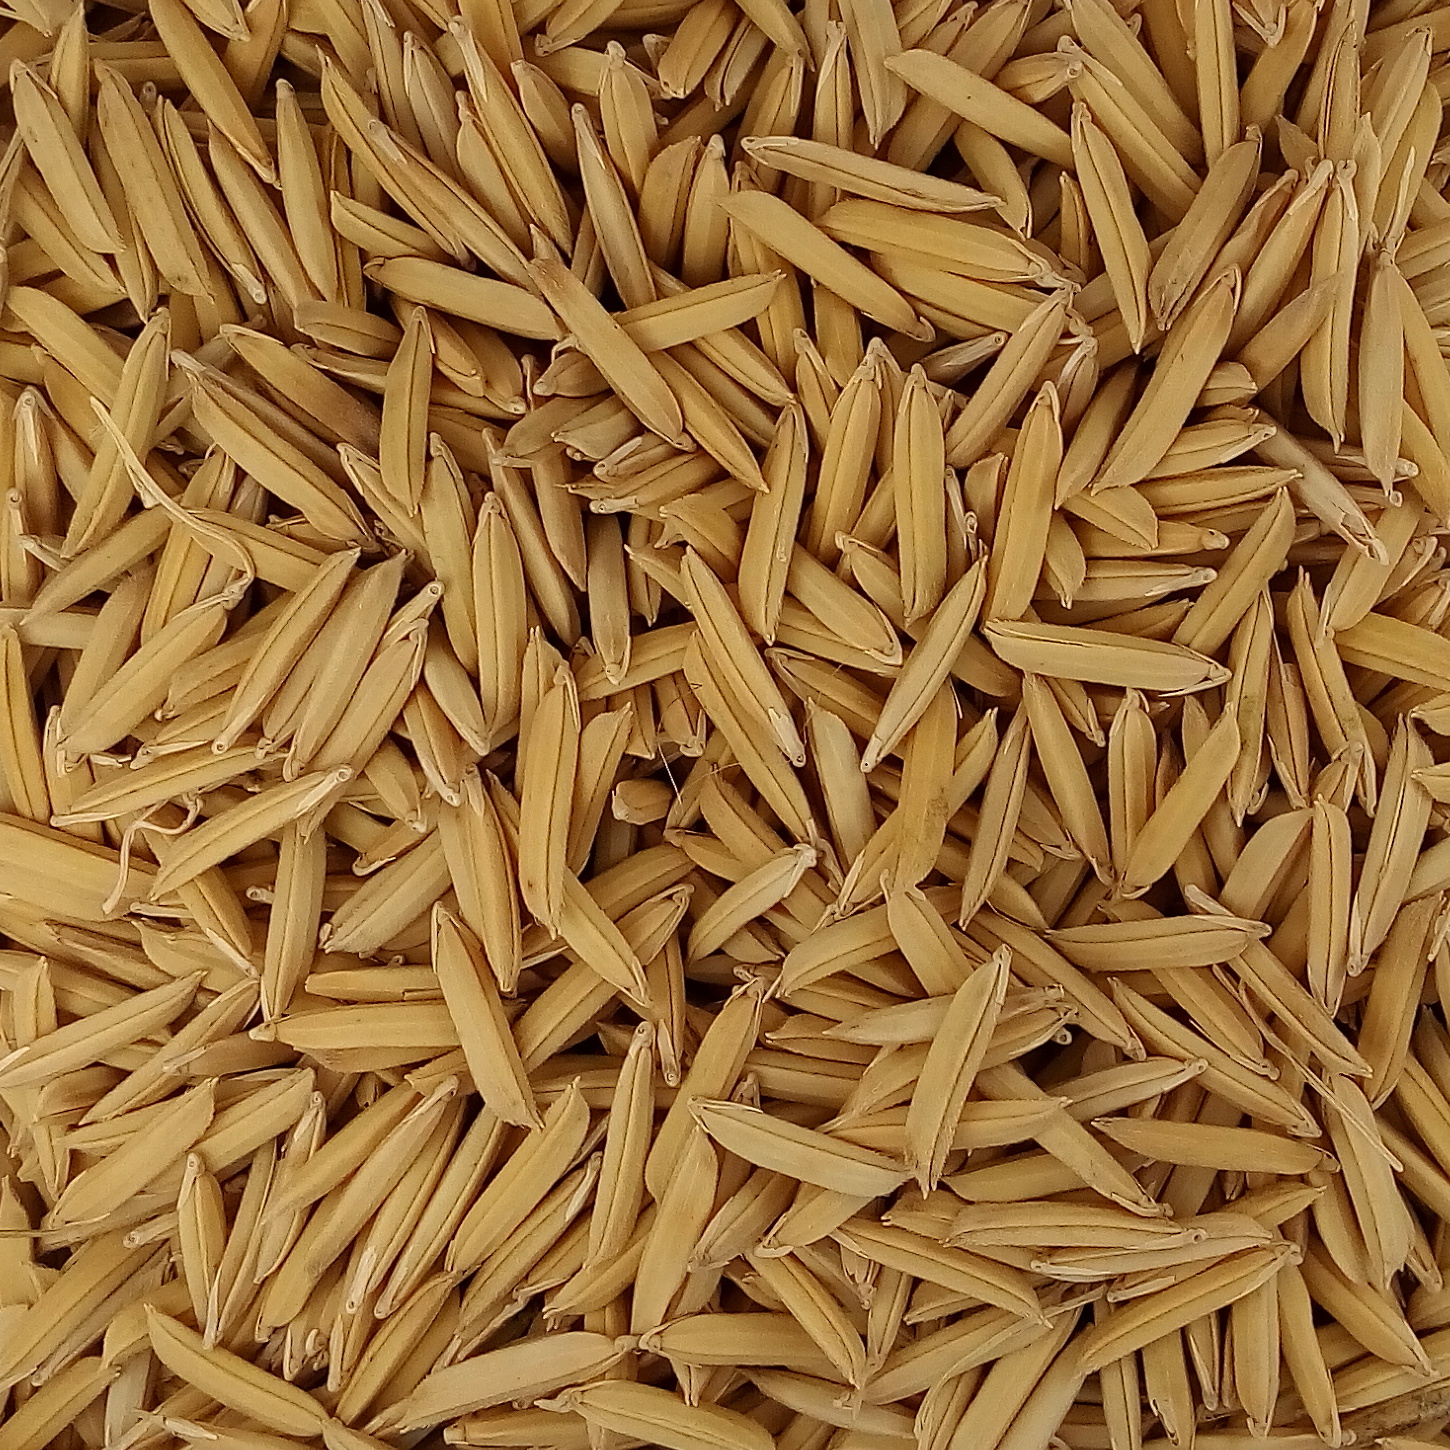
Rice seed variety: 1509